Culture of Taiwan

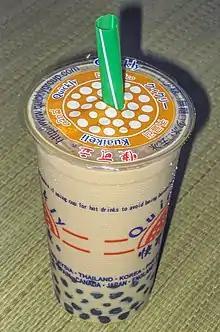
Pearl milk tea

Pearl milk tea (also known as bubble tea or boba) is a popular tea drink available in many parts of the world. A notable Japanese influence exists due to the period when Taiwan was under Japanese rule. Taiwanese cuisine itself is often associated with influences from mid to southern provinces of China, most notably from the province of Fujian, but influences from all of China can easily be found due to the large number of Chinese who immigrated to Taiwan during the retreat of the Republic of China to Taiwan.